Mülln

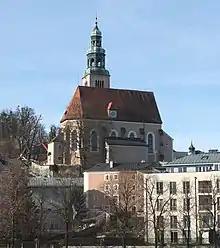
The Pfarrkirche

Mülln (Bavarian: "Mijn" or "Mün") is a small neighborhood in Salzburg, Austria surrounded by the Salzach River and neighborhoods , Riedenburg and Maxglan. The northern border is formed by the Westbahnlinie (West Train Line), Aiglhofstraße forms the border with Maxglan, and Reichenhallerstraße forms the border with Riedenburg. The old suburb Mülln (Inneres Mülln) belongs to the World Cultural Heritage Site of the city Salzburg. Approximately 1000 residents live in this small neighborhood.